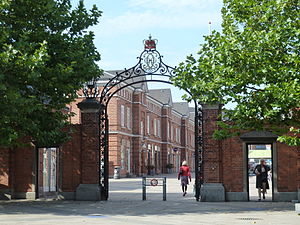
Eugen Jørgensen / Værker
Østerfælled Kaserne
Alexander Eugène Vincent Jørgensen var en dansk arkitekt.